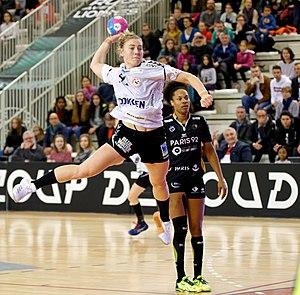
Lors de la rencontre du 3e tour de la Coupe EHF entre Paris 92 et les danoises de Team Esbjerg. A Issy les moulineaux, le 18 novembre 2018.
Vilde Mortensen Ingstad, née le 18 décembre 1994 à Oslo, est une handballeuse internationale norvégienne qui évolue au poste de pivot.